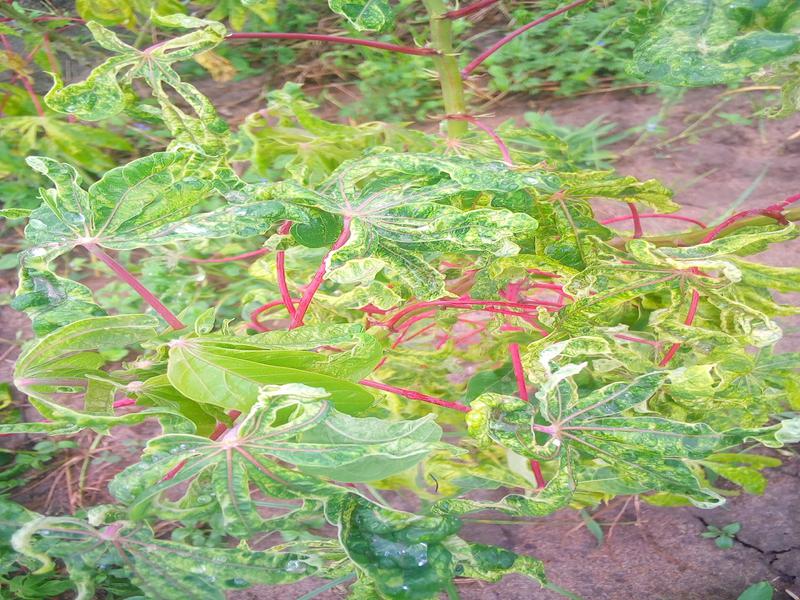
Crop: cassava
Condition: mosaic_disease